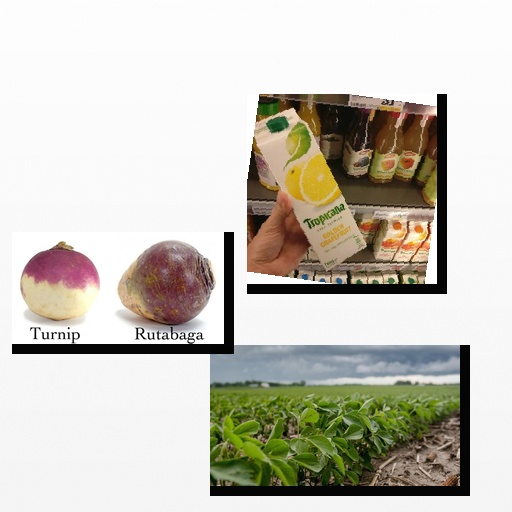
Food items: turnip, golden_grapefruit_juice, soybean